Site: brandenburg
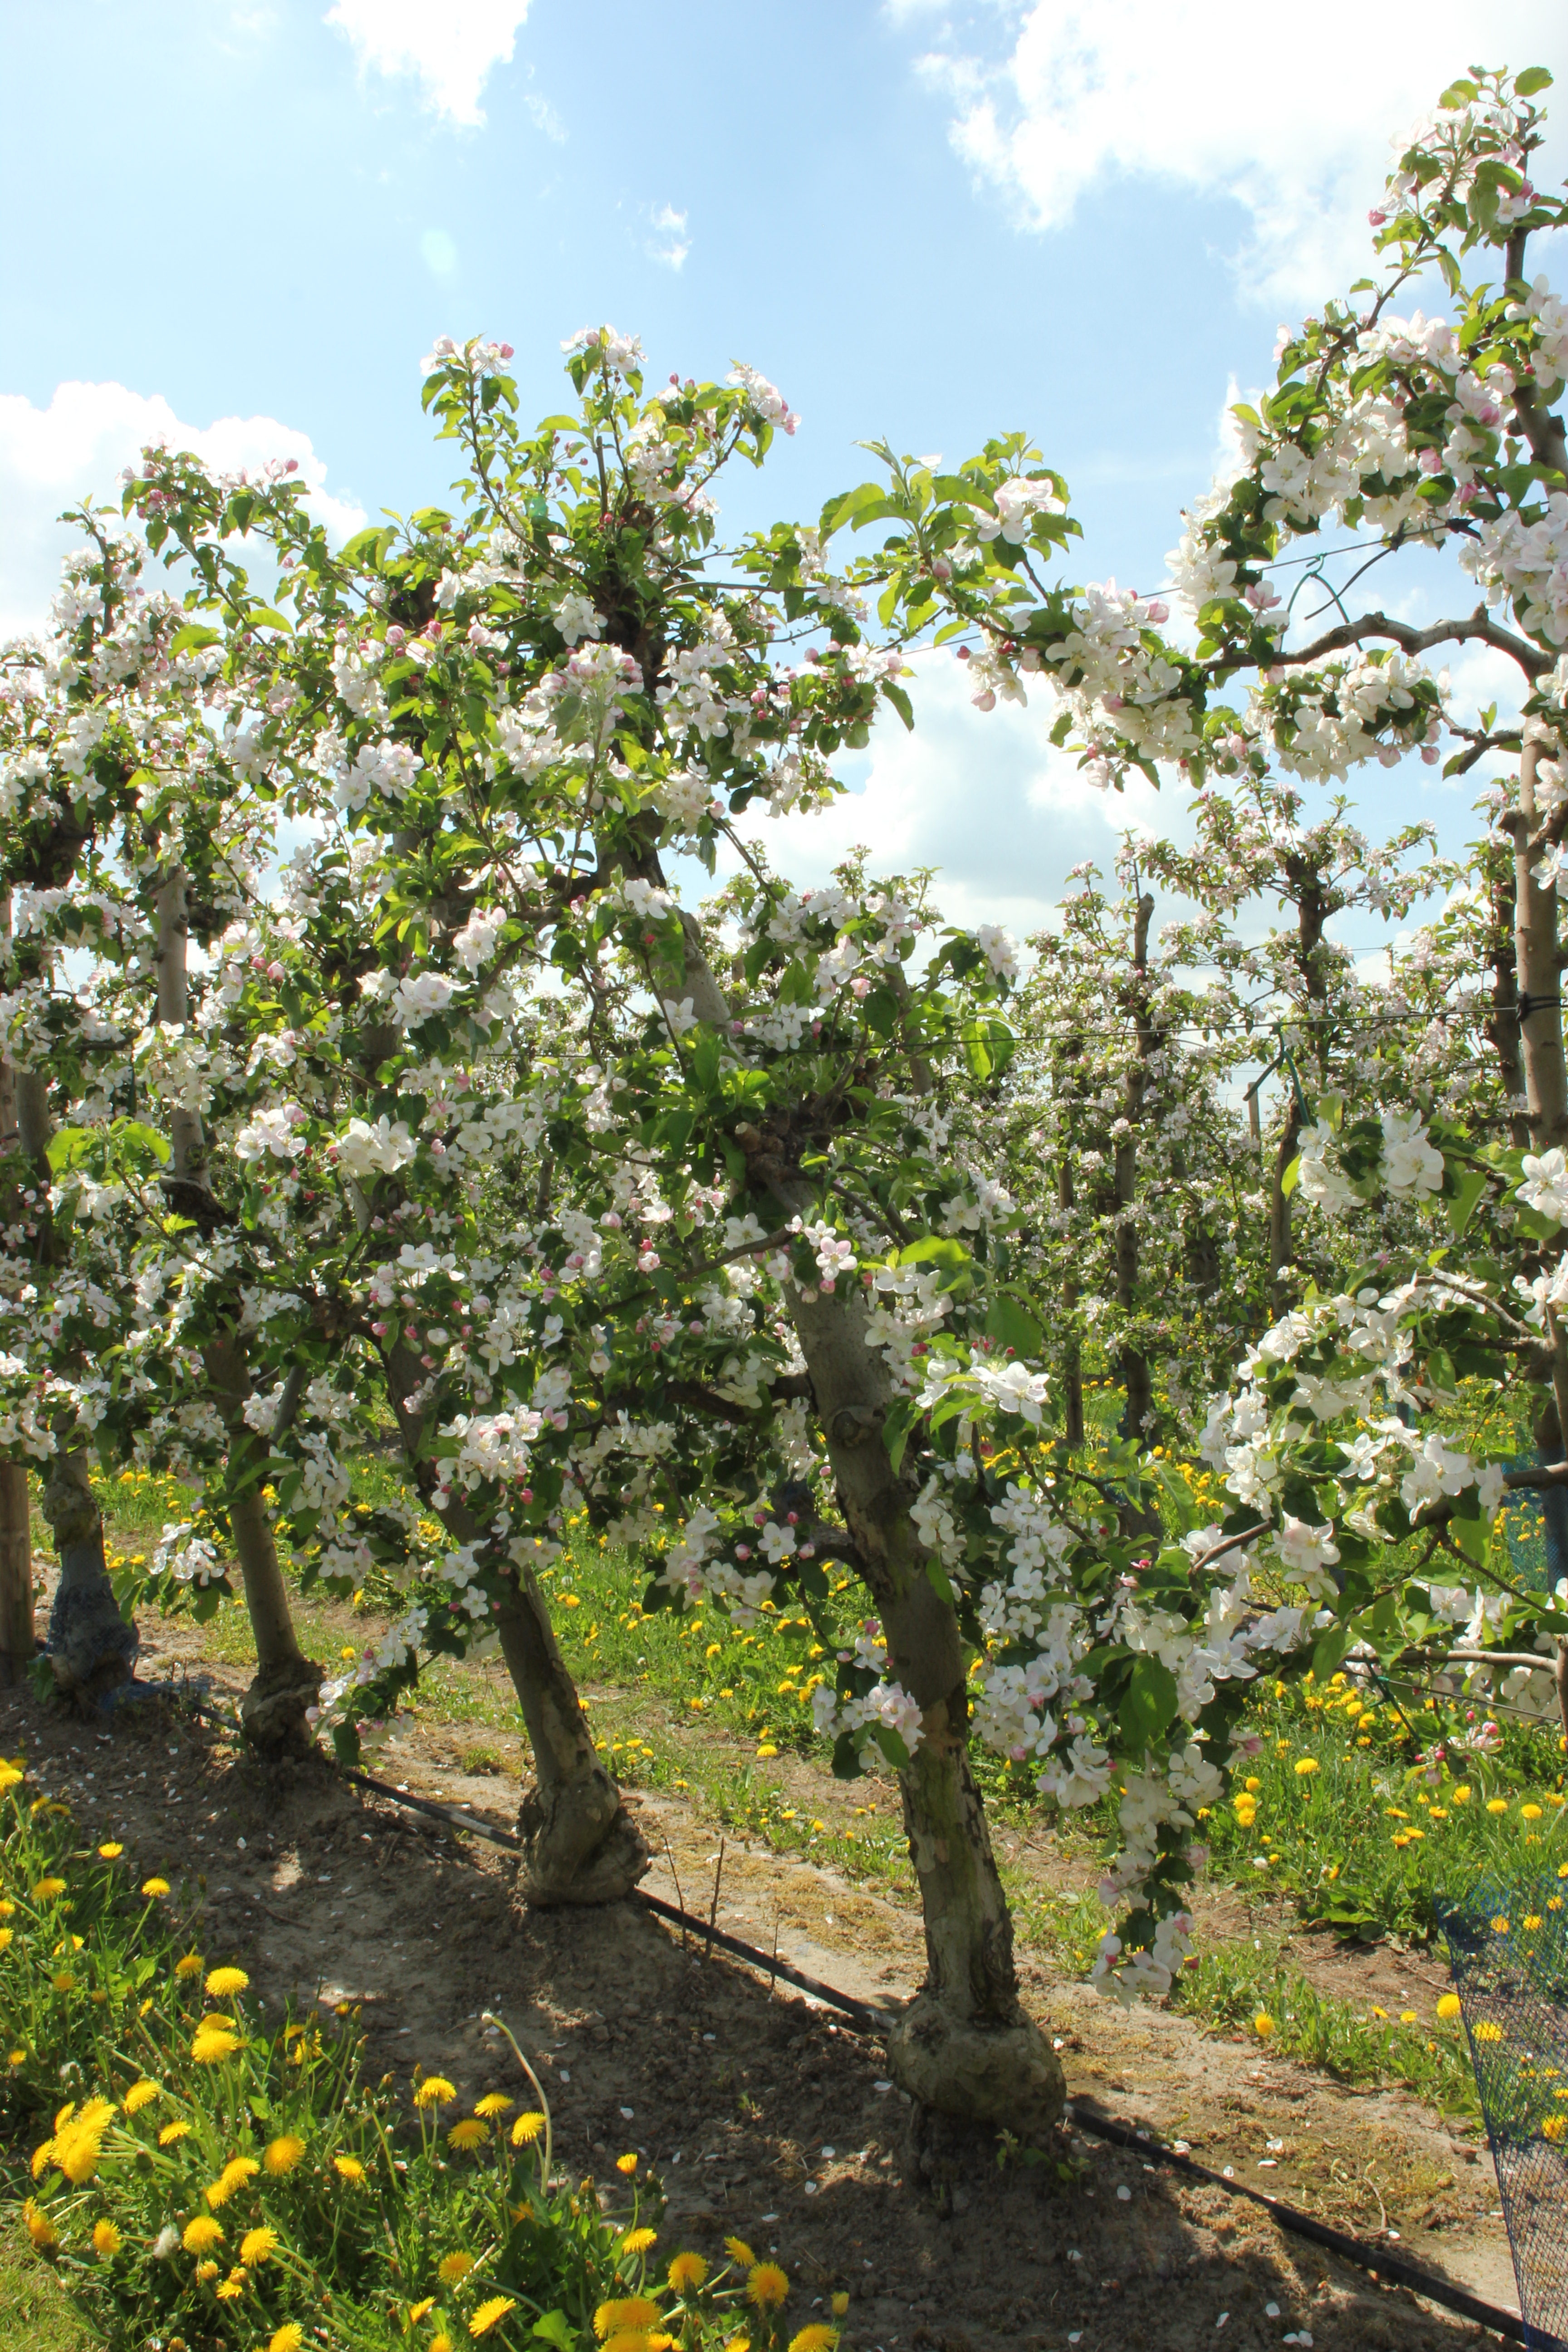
Growth stage (BBCH 65): Flowering